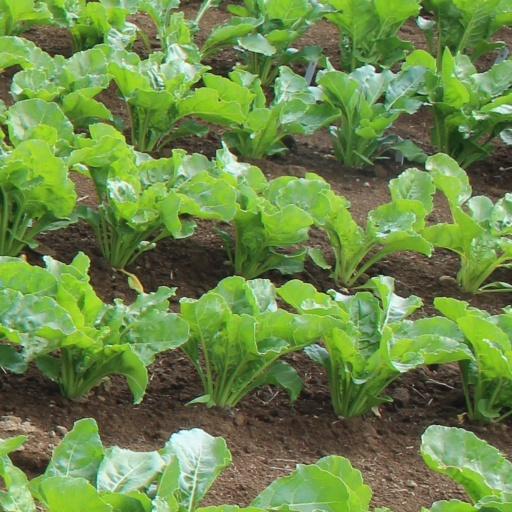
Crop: sugar beet